Charles A. Birnbaum

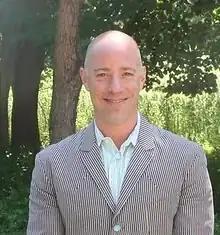
Birnbaum in 2012

Charles A. Birnbaum (born 1961) is a nationally recognized advocate for the study of American landscapes. He is the President and CEO of The Cultural Landscape Foundation (TCLF) in Washington, DC.